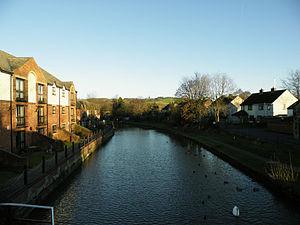
Parbold est une ville anglaise située dans le comté du Lancashire et le district du West Lancashire. En 2001, sa population était de 2 700 habitants.